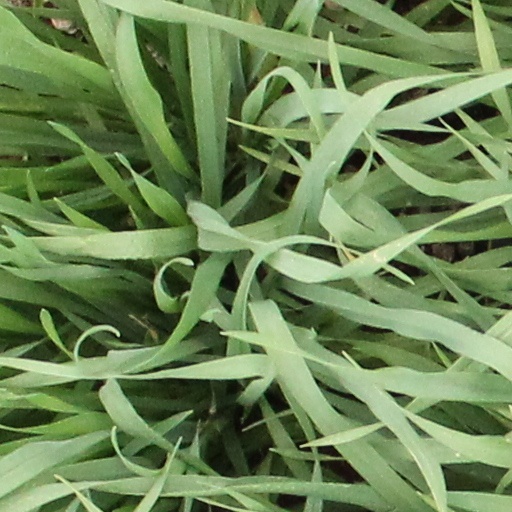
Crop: wheat